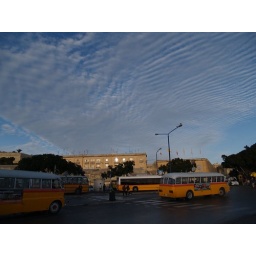
Wonderful clouds above Valletta bus station